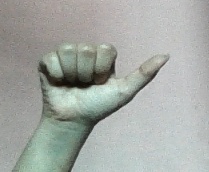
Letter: dhad